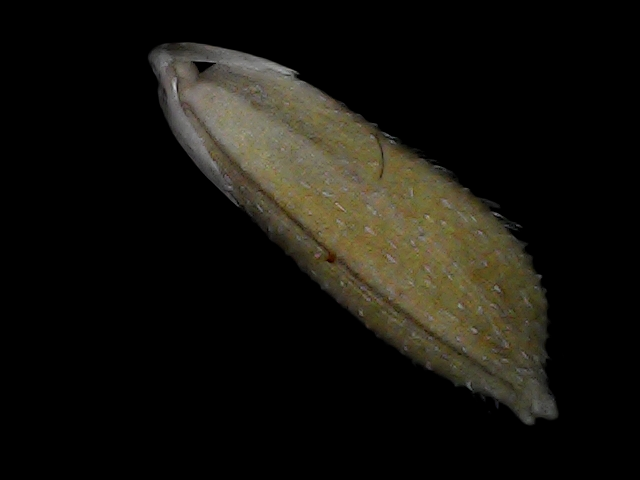
Rice variety: Bd93